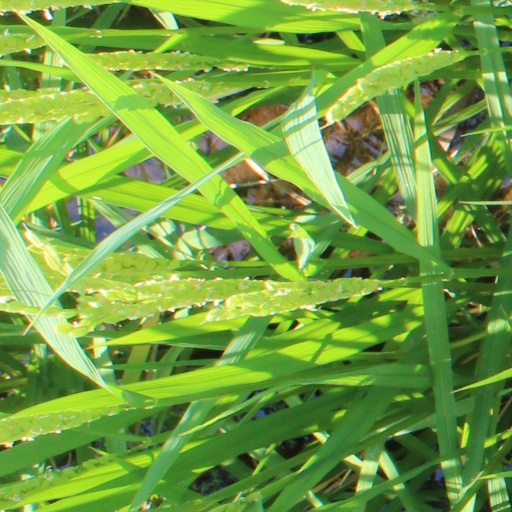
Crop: rice